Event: Nepal Earthquake
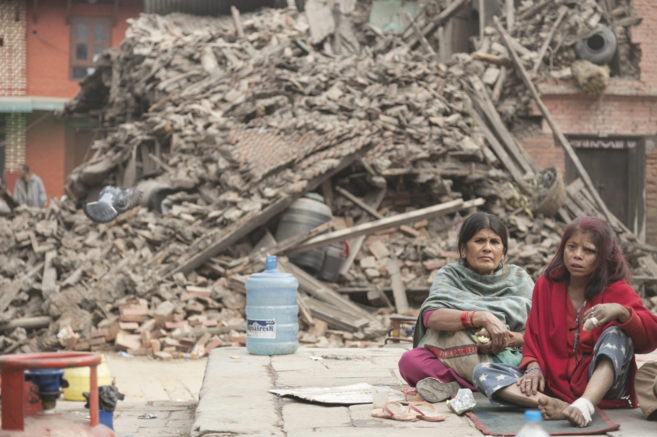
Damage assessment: damage